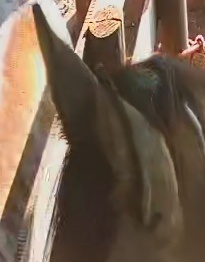
Face region: ears (position_of_ears)
Pain indicator: not_present